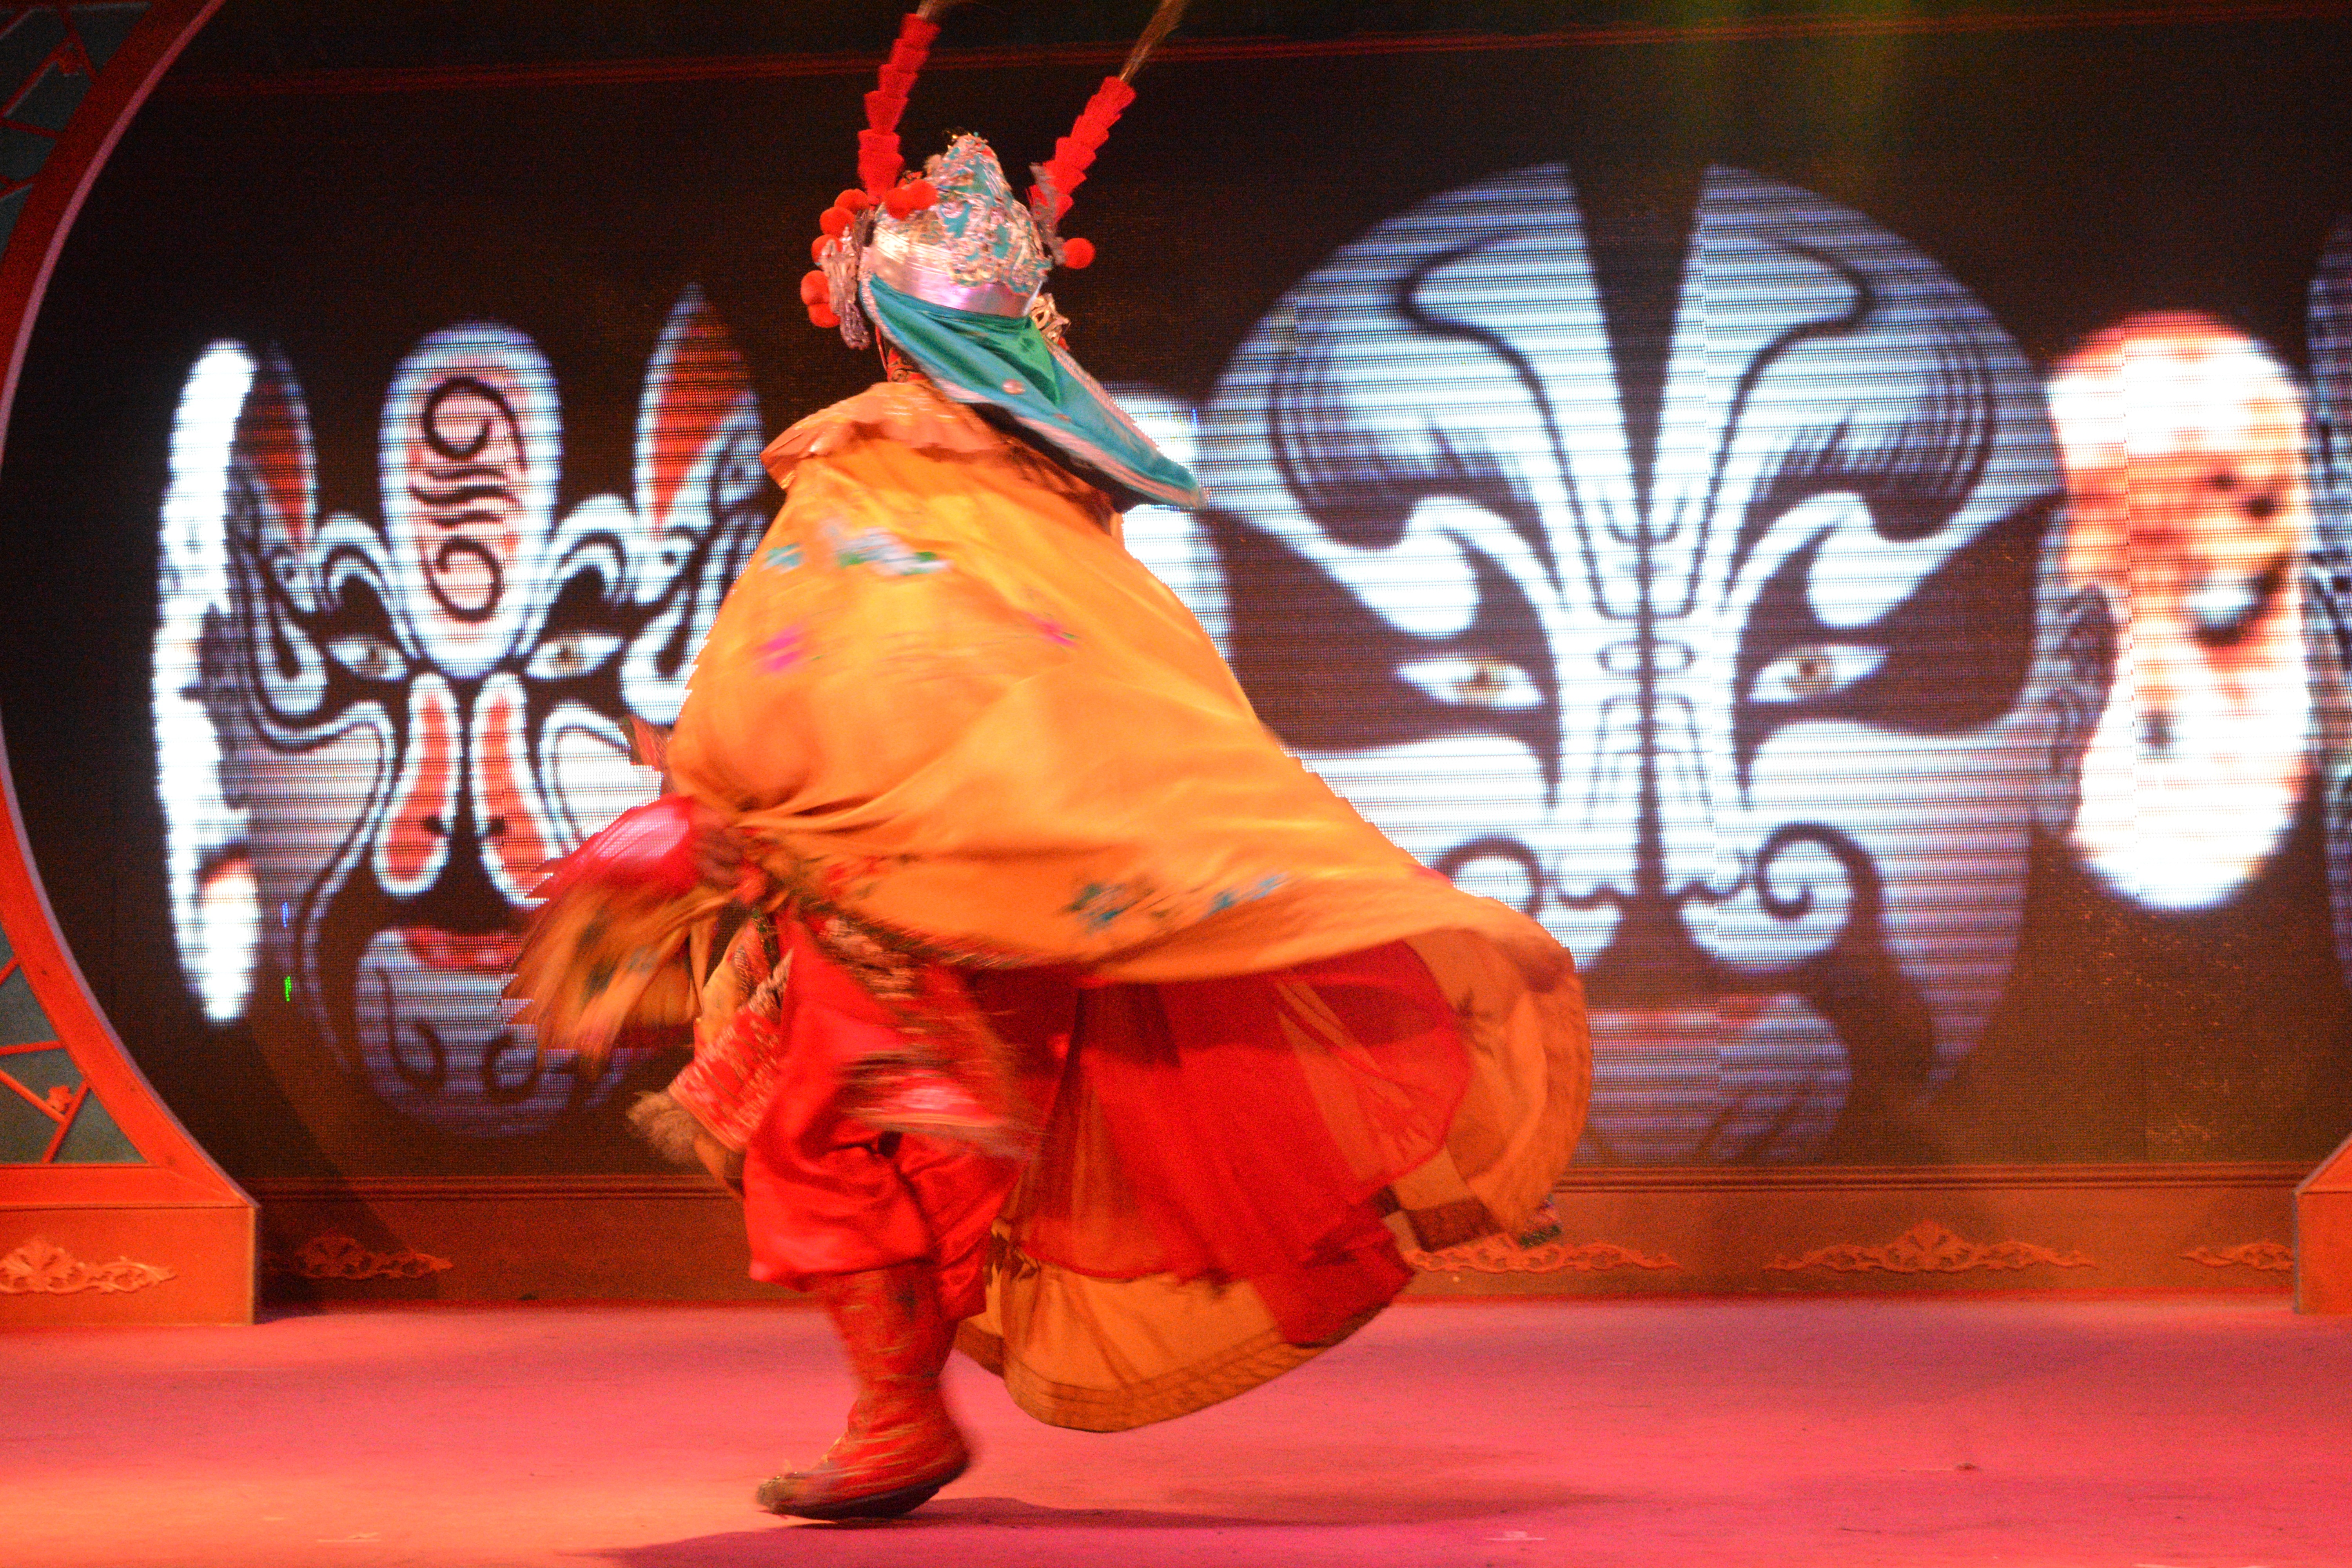
performance art, performance, entertainment, performing arts